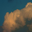
Label: cloud